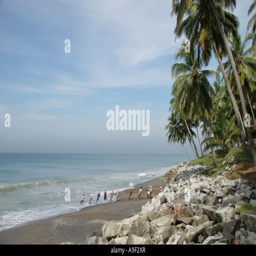
haul in their nets on the beach